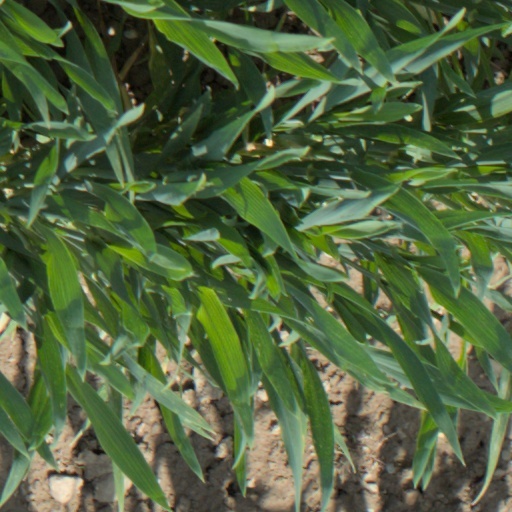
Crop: wheat